Shelley Winters

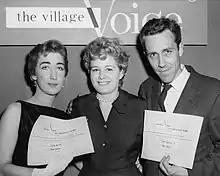
Winters with Julie Bovasso and Jason Robards, as the presenter of the first Obie Awards ceremony in 1956

Winters originally broke into Hollywood films as a blonde bombshell type, but quickly tired of the role's limitations. She claims to have washed off her make-up to audition for the role of Alice Tripp, the factory girl, in "A Place in the Sun", directed by George Stevens, now a landmark American film. As the Associated Press reported, the general public was unaware of how serious a craftswoman Winters was. "Although she was in demand as a character actress, Winters continued to study her craft. She attended Charles Laughton's Shakespeare classes and worked at the Actors Studio, both as student and teacher." She studied in the Hollywood Studio Club, and in the late 1940s, she shared an apartment with Marilyn Monroe. Her performance in "A Place in the Sun" (1951), a departure from the sexpot image that her studio, Universal Pictures, was grooming her for at the time, brought Winters her first acclaim, earning her a nomination for the Academy Award for Best Actress. Winters went to United Artists for "He Ran All the Way" (1951) with John Garfield and RKO for "Behave Yourself!" (1951) with Farley Granger. Winters was top-billed in "The Raging Tide" (1951) at Universal. She was loaned to 20th Century Fox for "Phone Call from a Stranger" (1952), with Bette Davis.